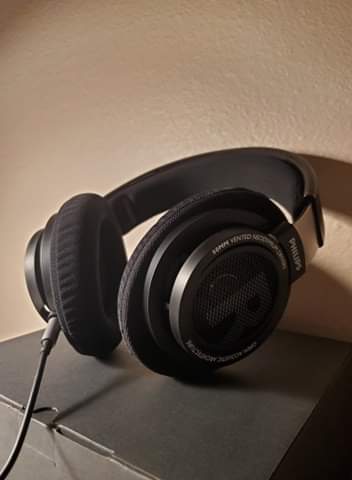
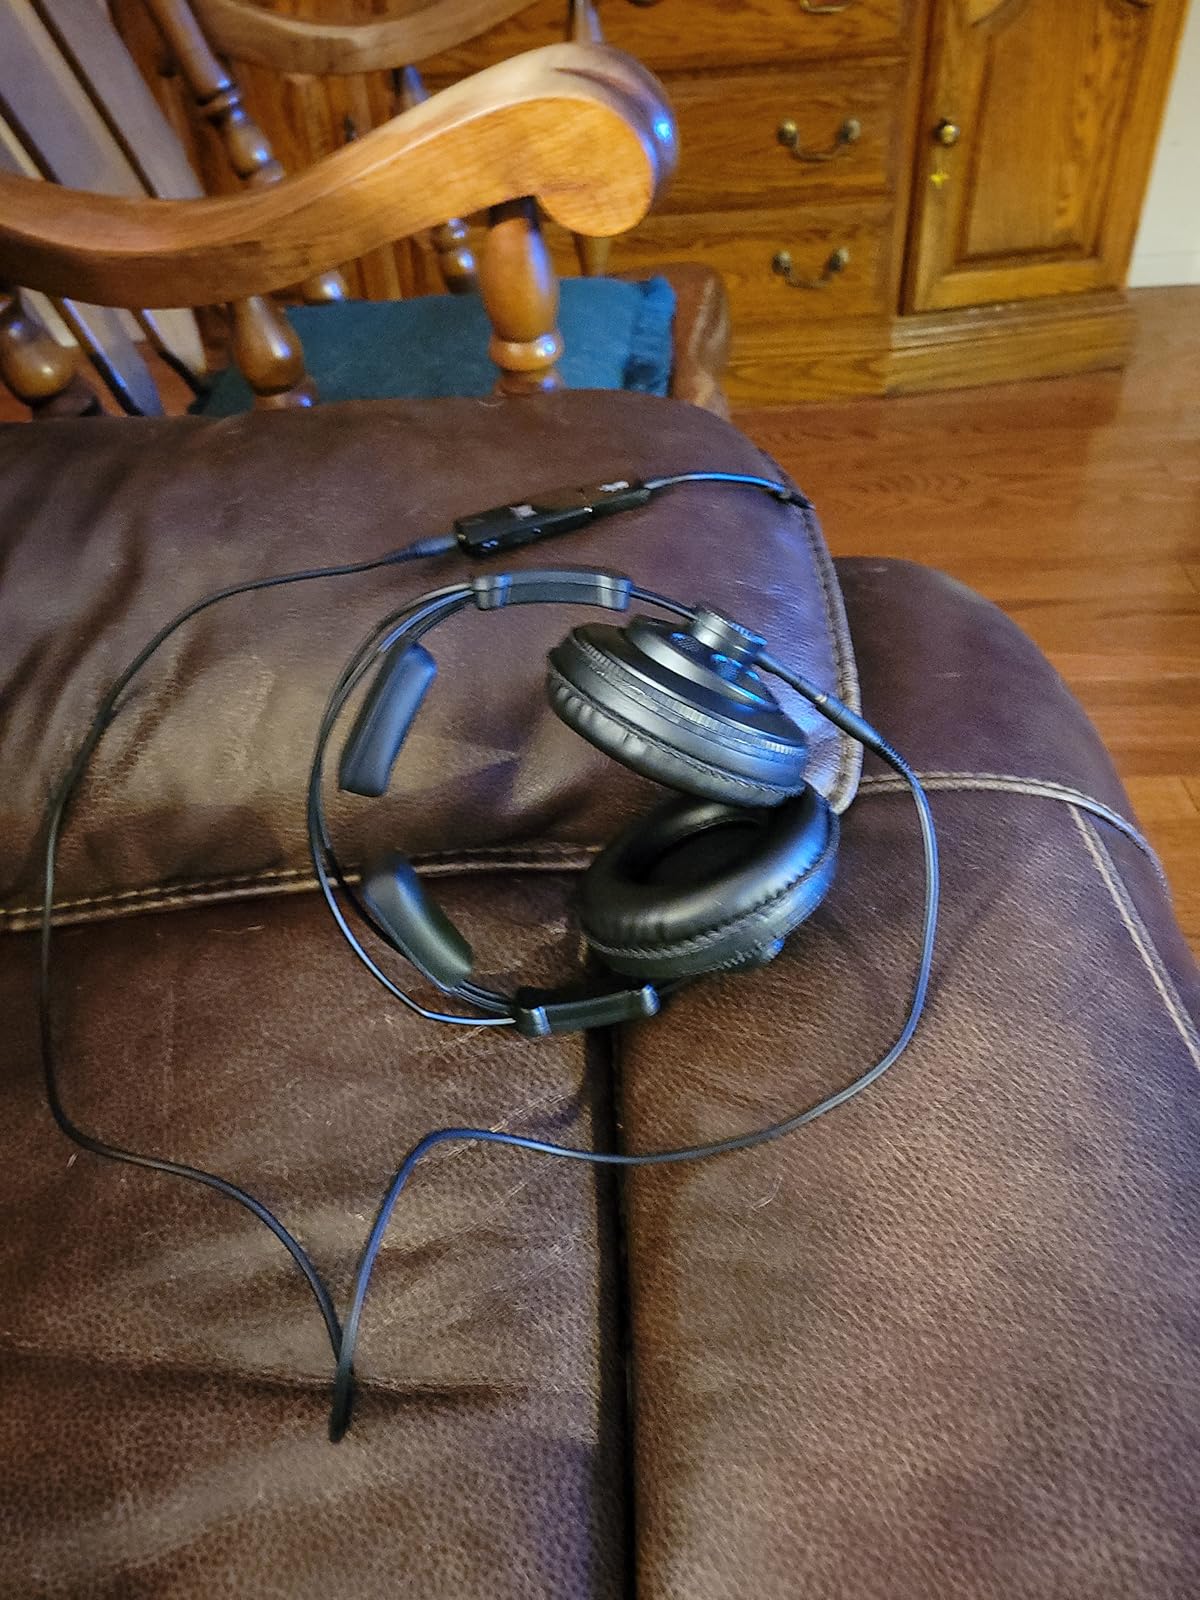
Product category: headphones
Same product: no